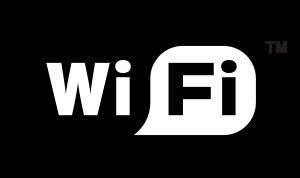
Le Wi-Fi, aussi orthographié wifi est un ensemble de protocoles de communication sans fil régis par les normes du groupe IEEE 802.11. Un réseau Wi-Fi permet de relier par ondes radio plusieurs appareils informatiques au sein d'un réseau informatique afin de permettre la transmission de données entre eux.